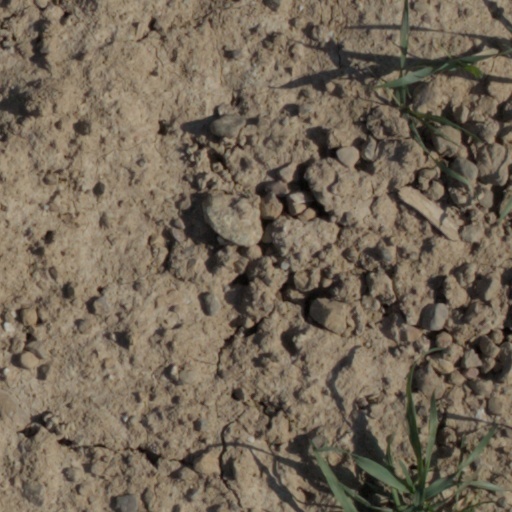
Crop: wheat